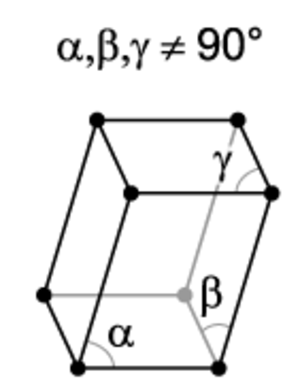
La structure cristalline donne l'arrangement des atomes dans un cristal. Ces atomes se répètent périodiquement dans l'espace sous l'action des opérations de symétrie du groupe d'espace et forment ainsi la structure cristalline. Cette structure est un concept fondamental pour de nombreux domaines de la science et de la technologie. Elle est complètement décrite par les paramètres de maille du cristal, son réseau de Bravais, son groupe d'espace et la position des atomes dans l'unité asymétrique la maille. Pour cette raison, ce sont les données que l'on retrouve dans tous les fichiers d'échange d'informations cristallographiques, comme les fichiers CIF.